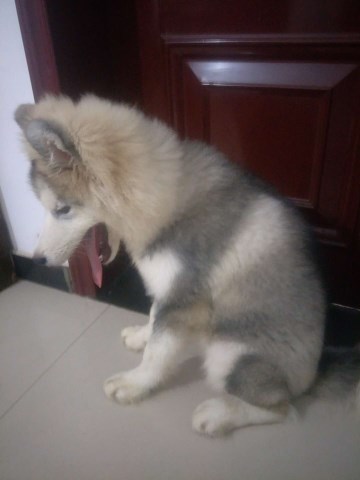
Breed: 1324-n000004-malamute